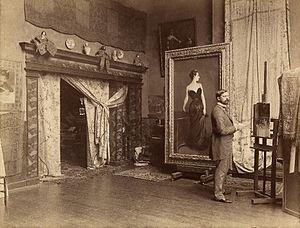
John Singer Sargent (1856-1925), peintre américain, dans son atelier, 41 Boulevard Berthier, XVIIe arrondissement, Paris, France, avec le portrait de Madame X (Madame Pierre Gautreau), photographie prise en 1884.
John Singer Sargent, né le 12 janvier 1856 à Florence, et mort le 14 avril 1925 à Londres, est un peintre américain qui vécut essentiellement en Europe.